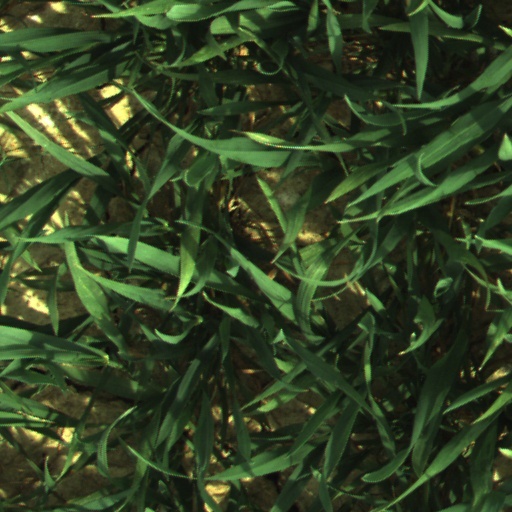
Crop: wheat